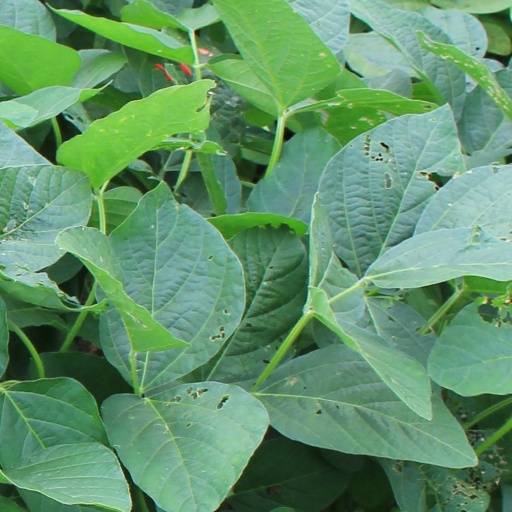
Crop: soybean